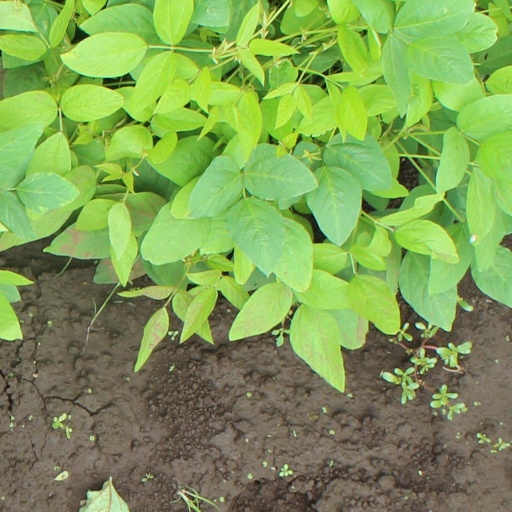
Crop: soybean